Glory Pier light rail station

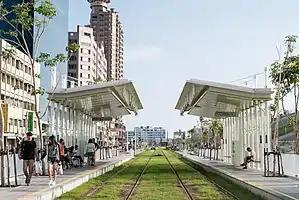

Glory Pier is a light rail station of the Circular Line of the Kaohsiung rapid transit system. It is located in Lingya District, Kaohsiung, Taiwan.